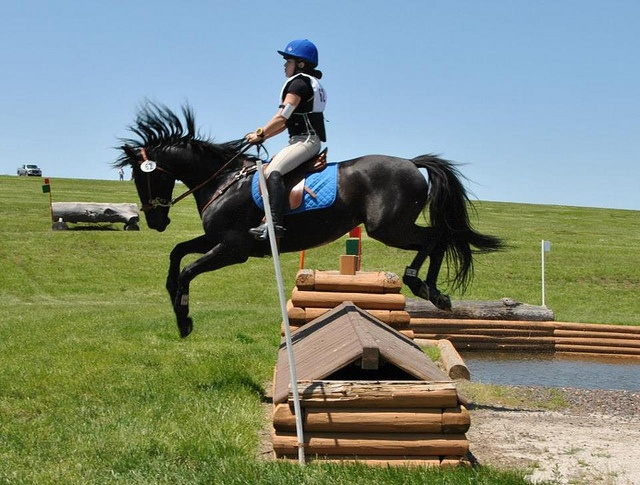
A woman jumping a black horse over a wooden log barrier.
Rider on horse in motion over a jump on a competition course.
A woman jumping a black horse over a wooden jump.
a small horse jockey jumping over over some logs with her black horse.
A girl jumps a horse over an obstacle.